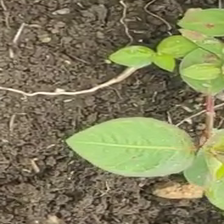
Weed species: Moti_dudhi(Euphorbia_geneculata_L)